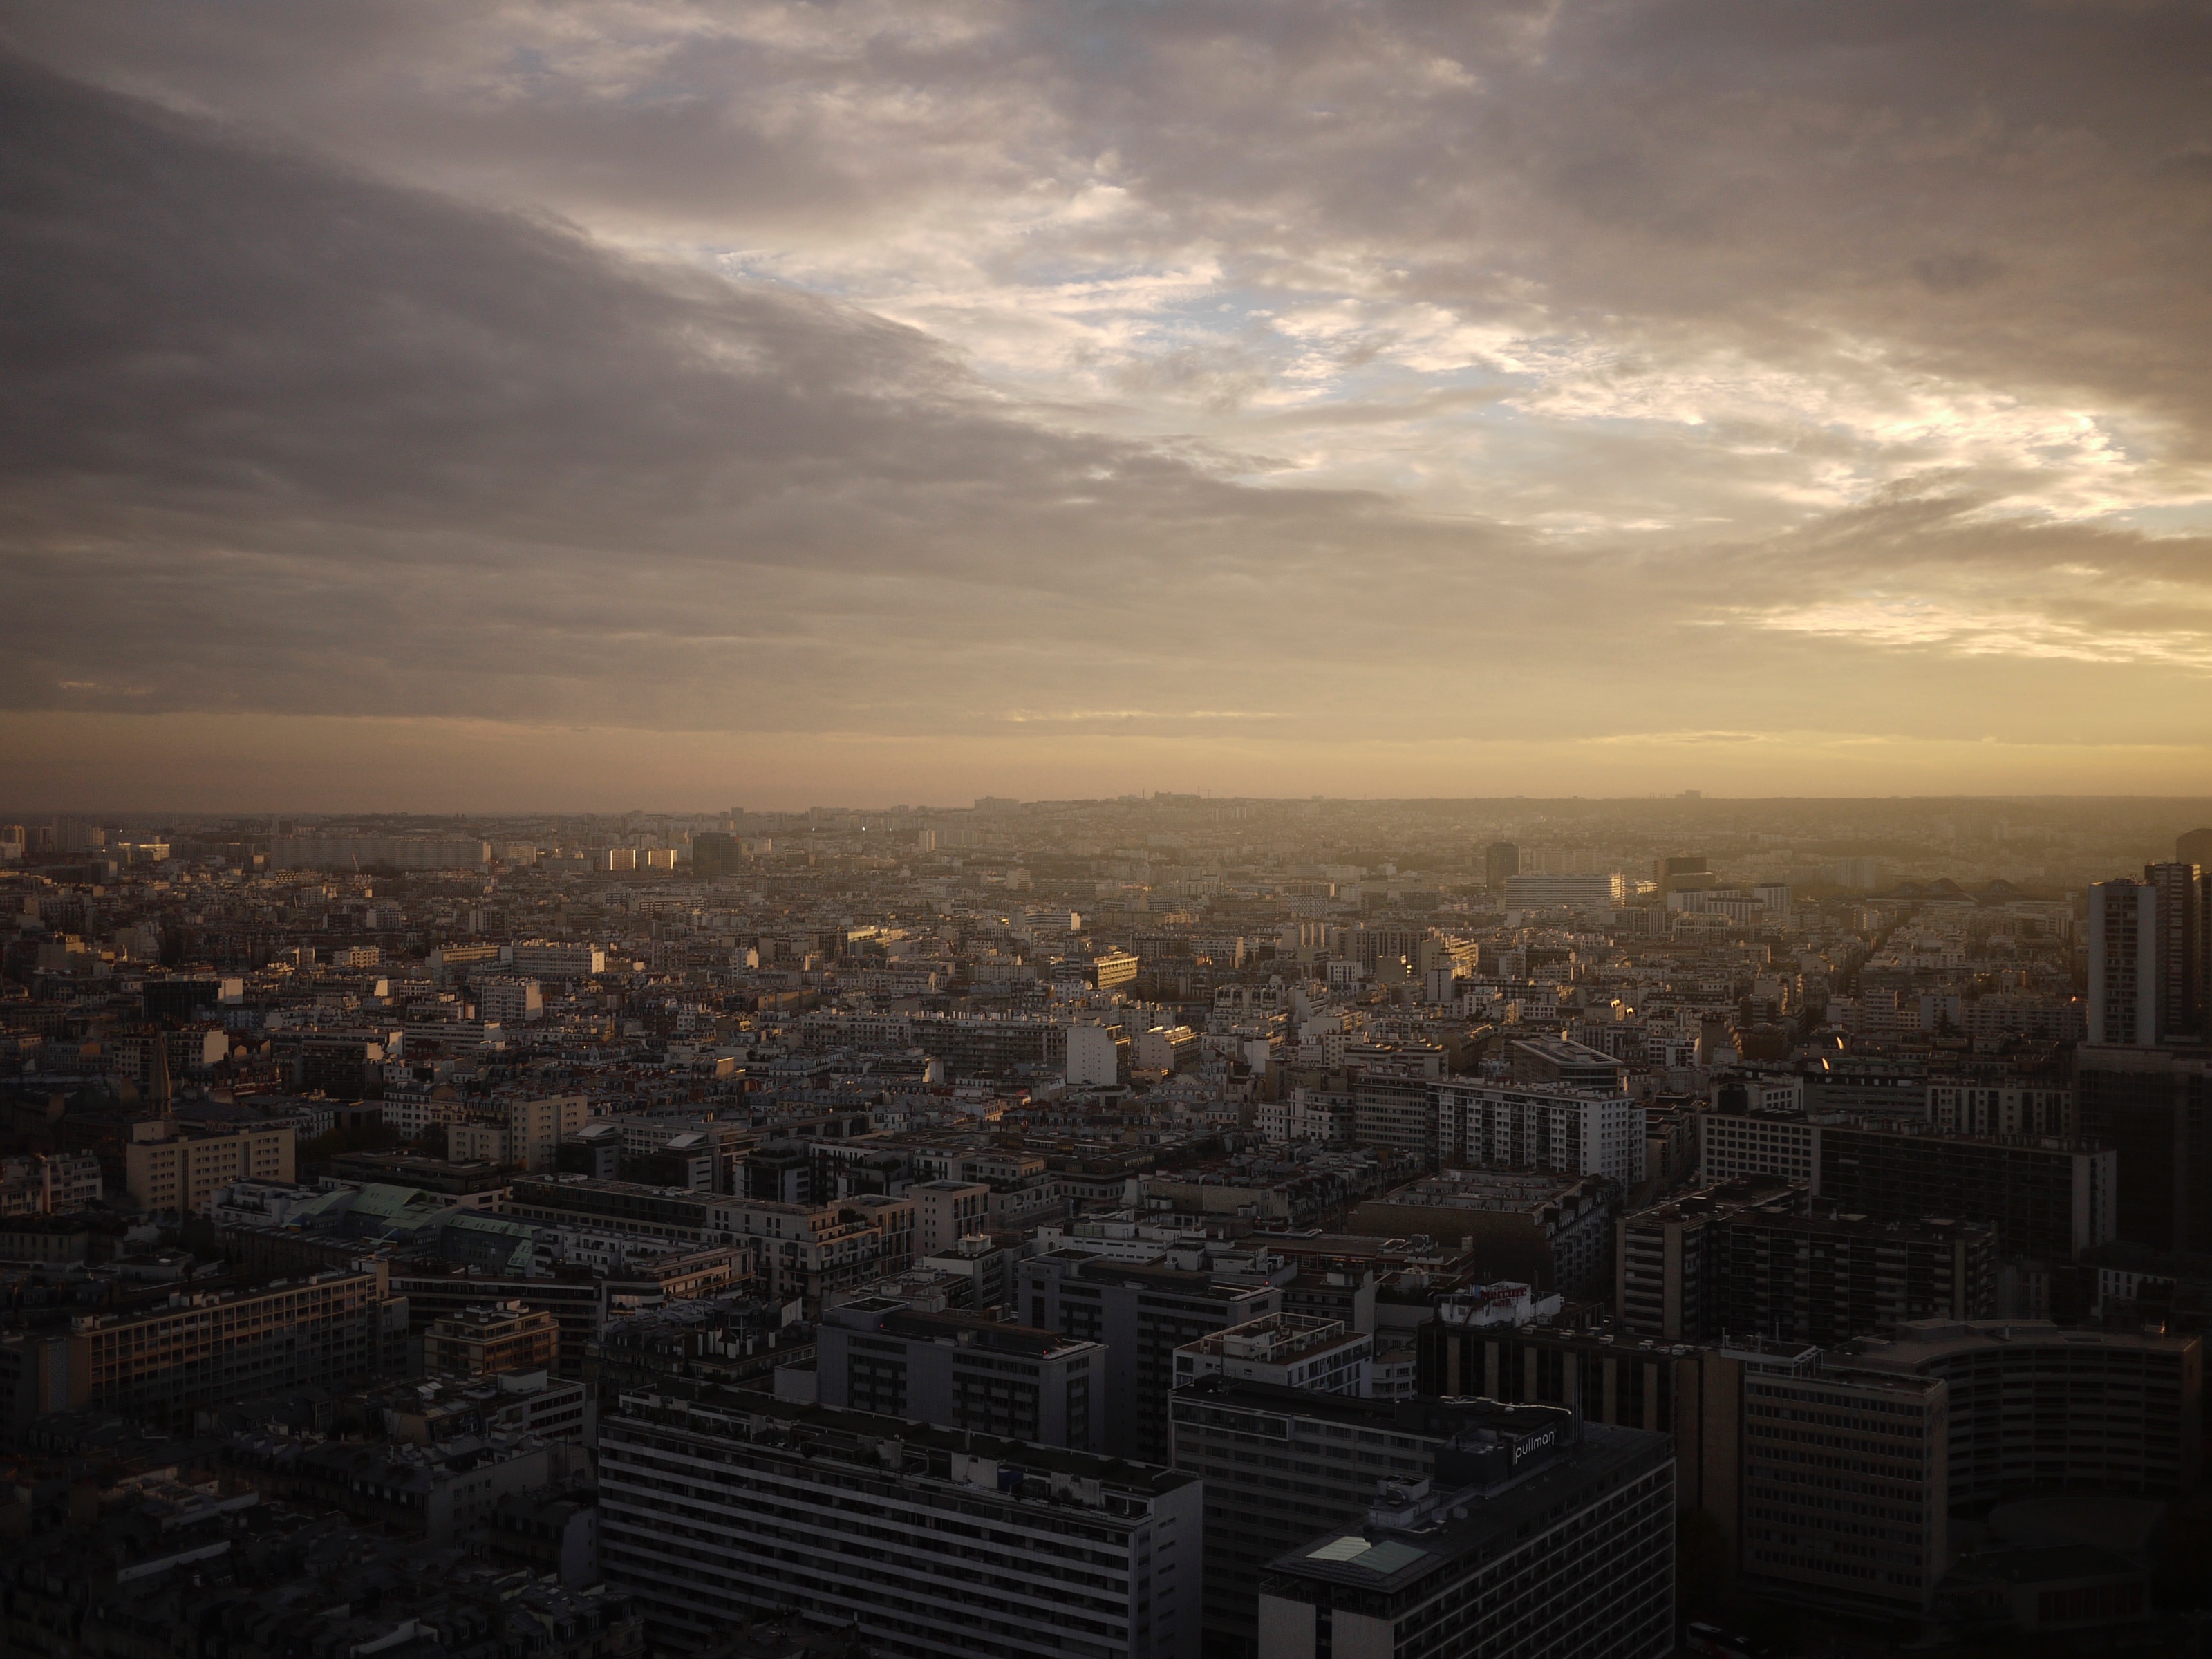
horizon, cloud, sky, sunrise, sunset, skyline, night, sunlight, morning, dawn, city, atmosphere, skyscraper, cityscape, downtown, dusk, evening, metropolis, urban area, residential area, atmospheric phenomenon, human settlement, atmosphere of earth, metropolitan area